Henri Sert

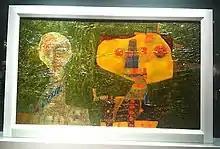
The rich and the poor.

When he was 10 years old, Sert's mother brought him to Paris, where he had received his education at a Jesuit monastery. After being left at the monastery, he would never again see any family member. Sert left the monastery, he then became an apprentice to a French painter called René. As soon as he thought he was competent, Sert got parted with his master and tried to earn a living as a professional artist on his own. He was soon seen as a prodigy in the neighborhoods around Montparnasse.